Kate Groobey

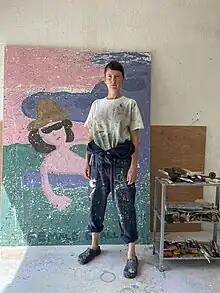
Groobey with one of her paintings 'Female Stallion' in her studio, 2022.

Kate Groobey (born 1979) is a British artist based in South Yorkshire and the South of France.